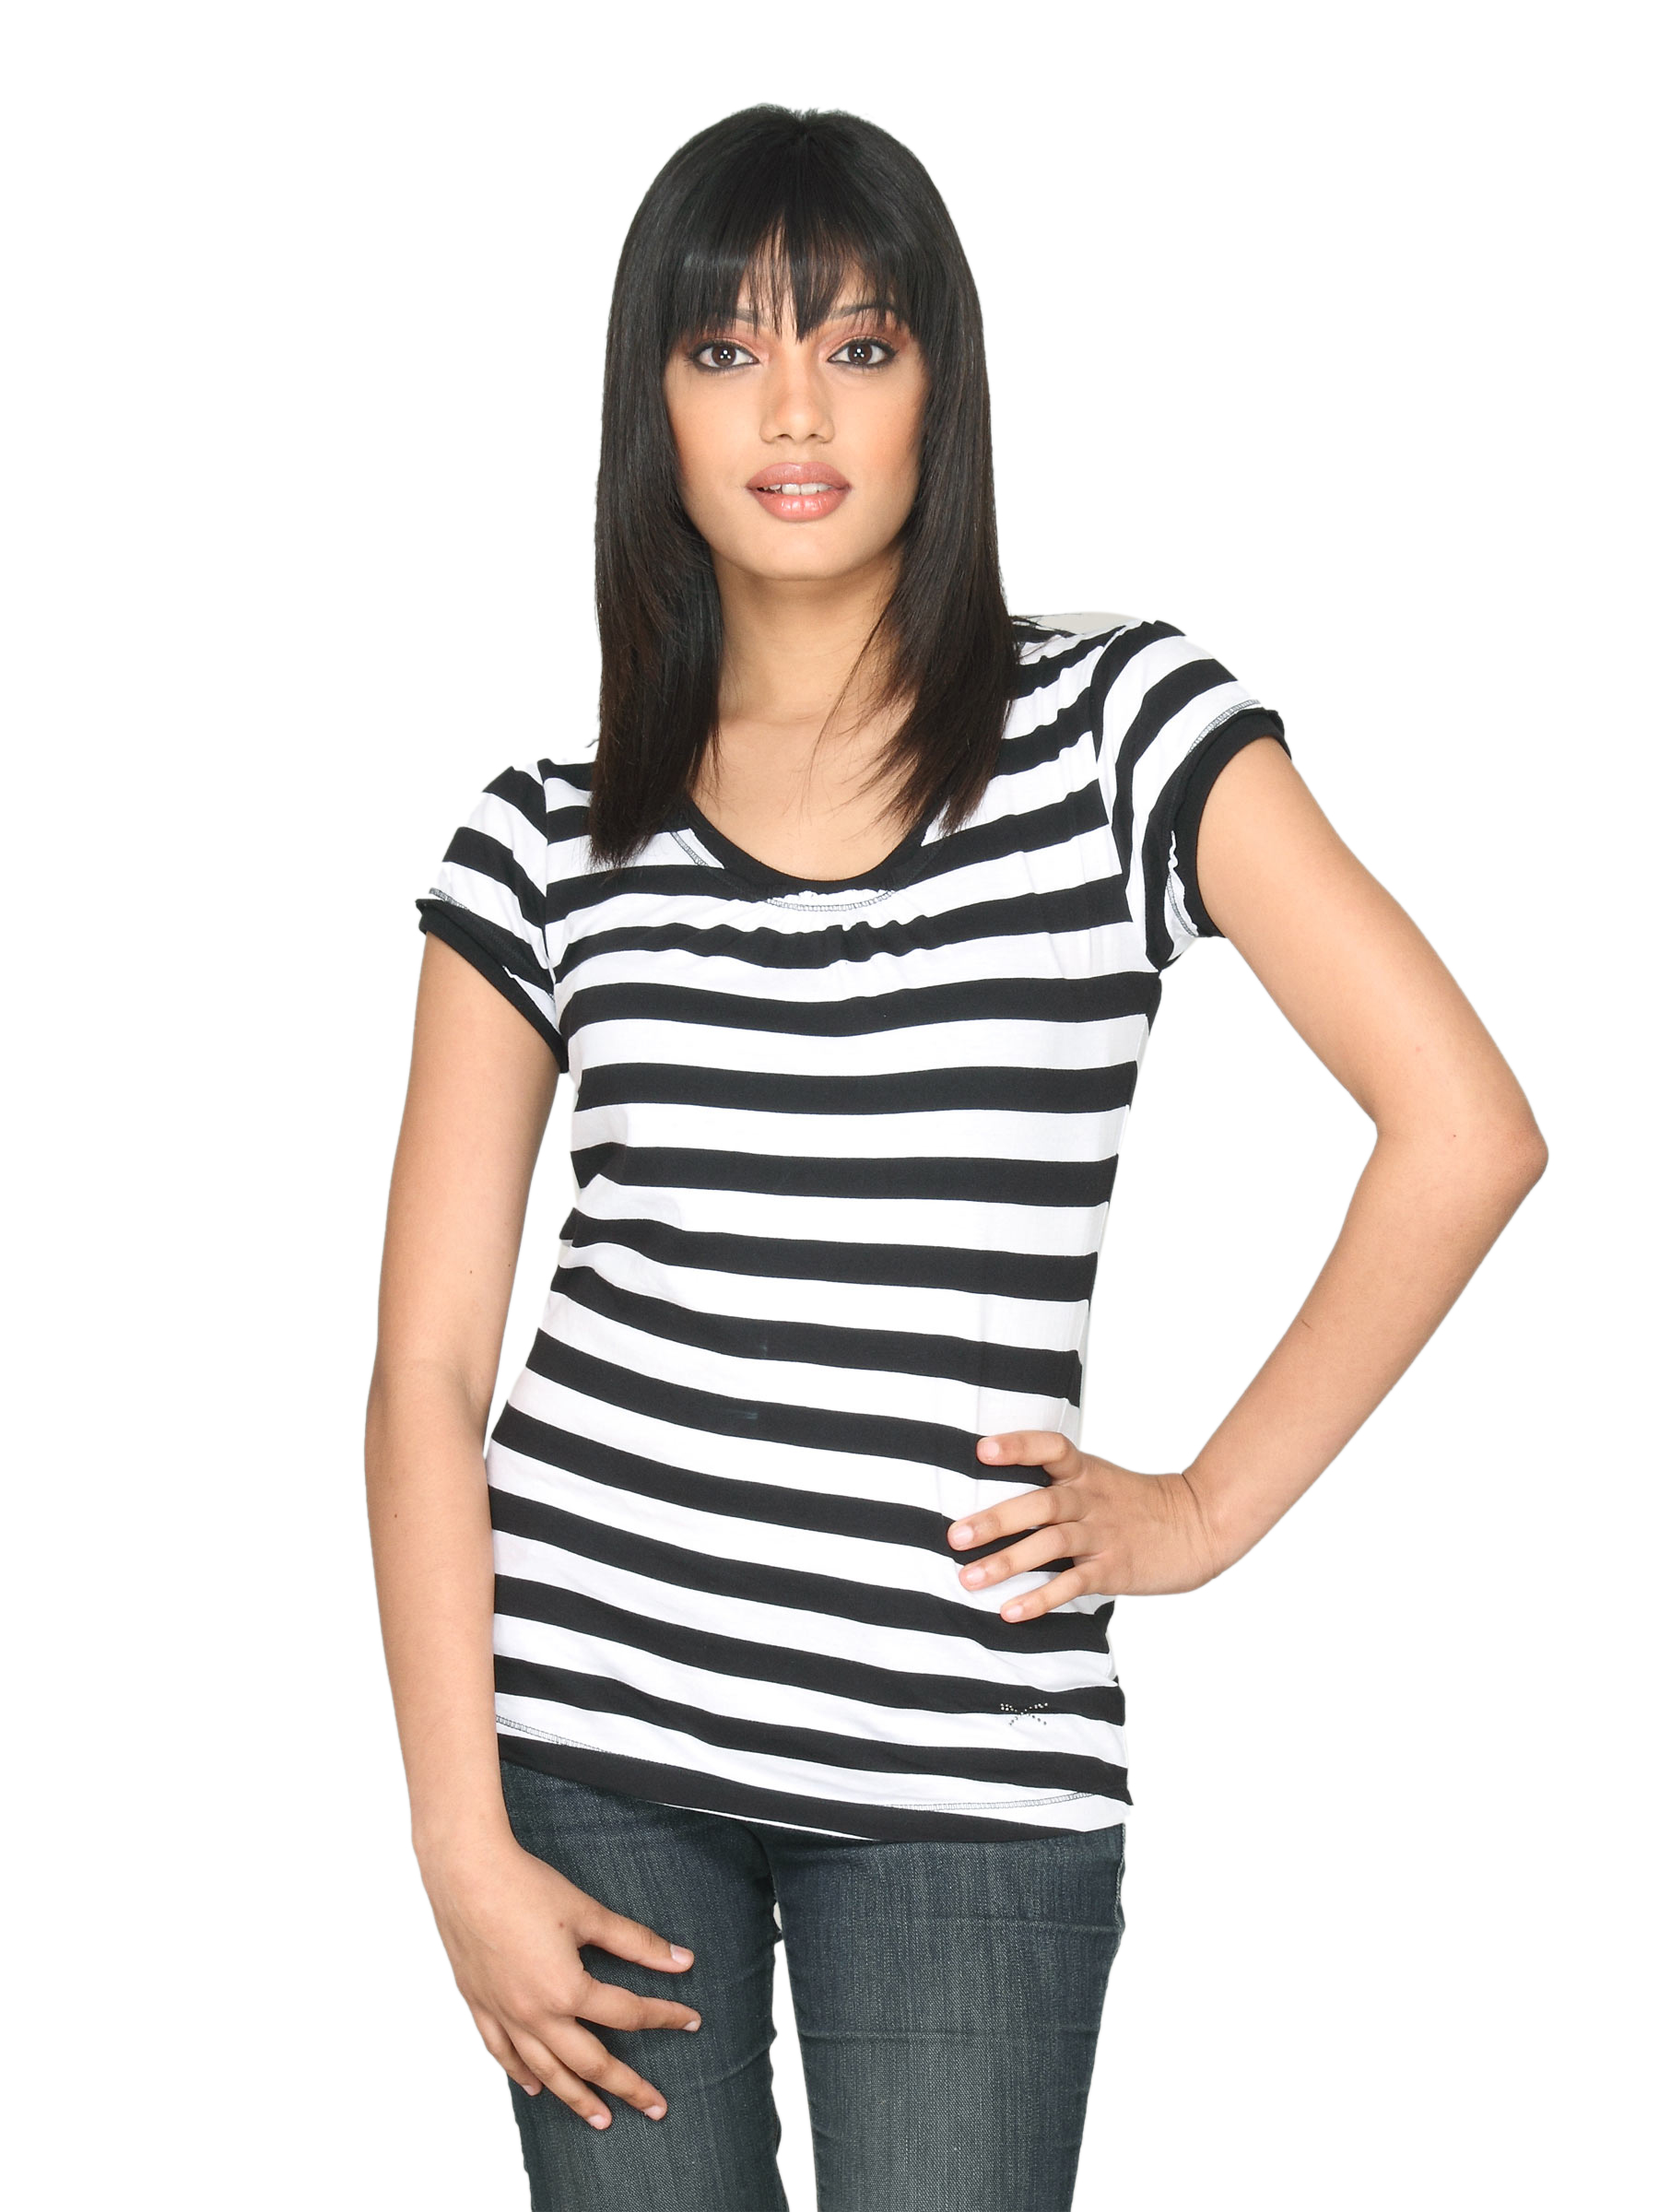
Scullers For Her Women's Knit Black White Top
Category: Apparel / Topwear / Tops
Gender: Women
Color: Black
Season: Fall 2011
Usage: Casual